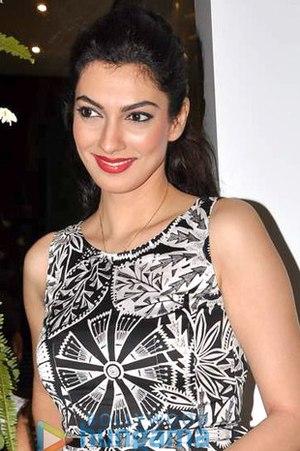
Miss Monde est un concours de beauté international qui élit chaque année une jeune femme Miss Monde. Il a été créé en 1951 au Royaume-Uni par Eric Morley. Depuis sa mort en 2000, sa veuve, Julia Morley, est présidente du comité Miss Monde. Ce concours fait partie, avec Miss Univers, Miss Terre et Miss International, des 4 plus grands concours de beauté internationaux.